Siti Zailah Mohd Yusoff

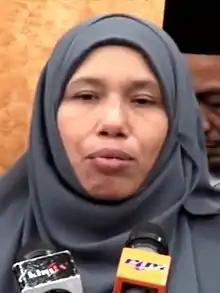
Siti Zailah in 2018

Siti Zailah binti Mohd Yusoff (Jawi: سيتي ظل ﷲ بنت محمد يوسف; born 12 October 1963) is a Malaysian politician who has served as the Member of Parliament (MP) for Rantau Panjang since March 2008. She served as the Deputy Minister of Women, Family and Community Development for the second term in the Barisan Nasional (BN) administration under former Prime Minister Ismail Sabri Yaakob and former Minister Rina Harun from August 2021 to the collapse of the BN administration in November 2022 and the first term in the Perikatan Nasional (PN) administration under former Prime Minister Muhyiddin Yassin and former Minister Rina from March 2020 to the collapse of the PN administration in August 2021. She is a member and Women Chief of the Malaysian Islamic Party (PAS), a component party of the PN and formerly Gagasan Sejahtera (GS) as well as Pakatan Rakyat (PR) coalitions.